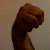
The image shows a hand gesture representing the letter 'M' in Indian Sign Language.